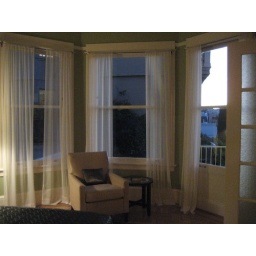
bay windows in the large bedroom